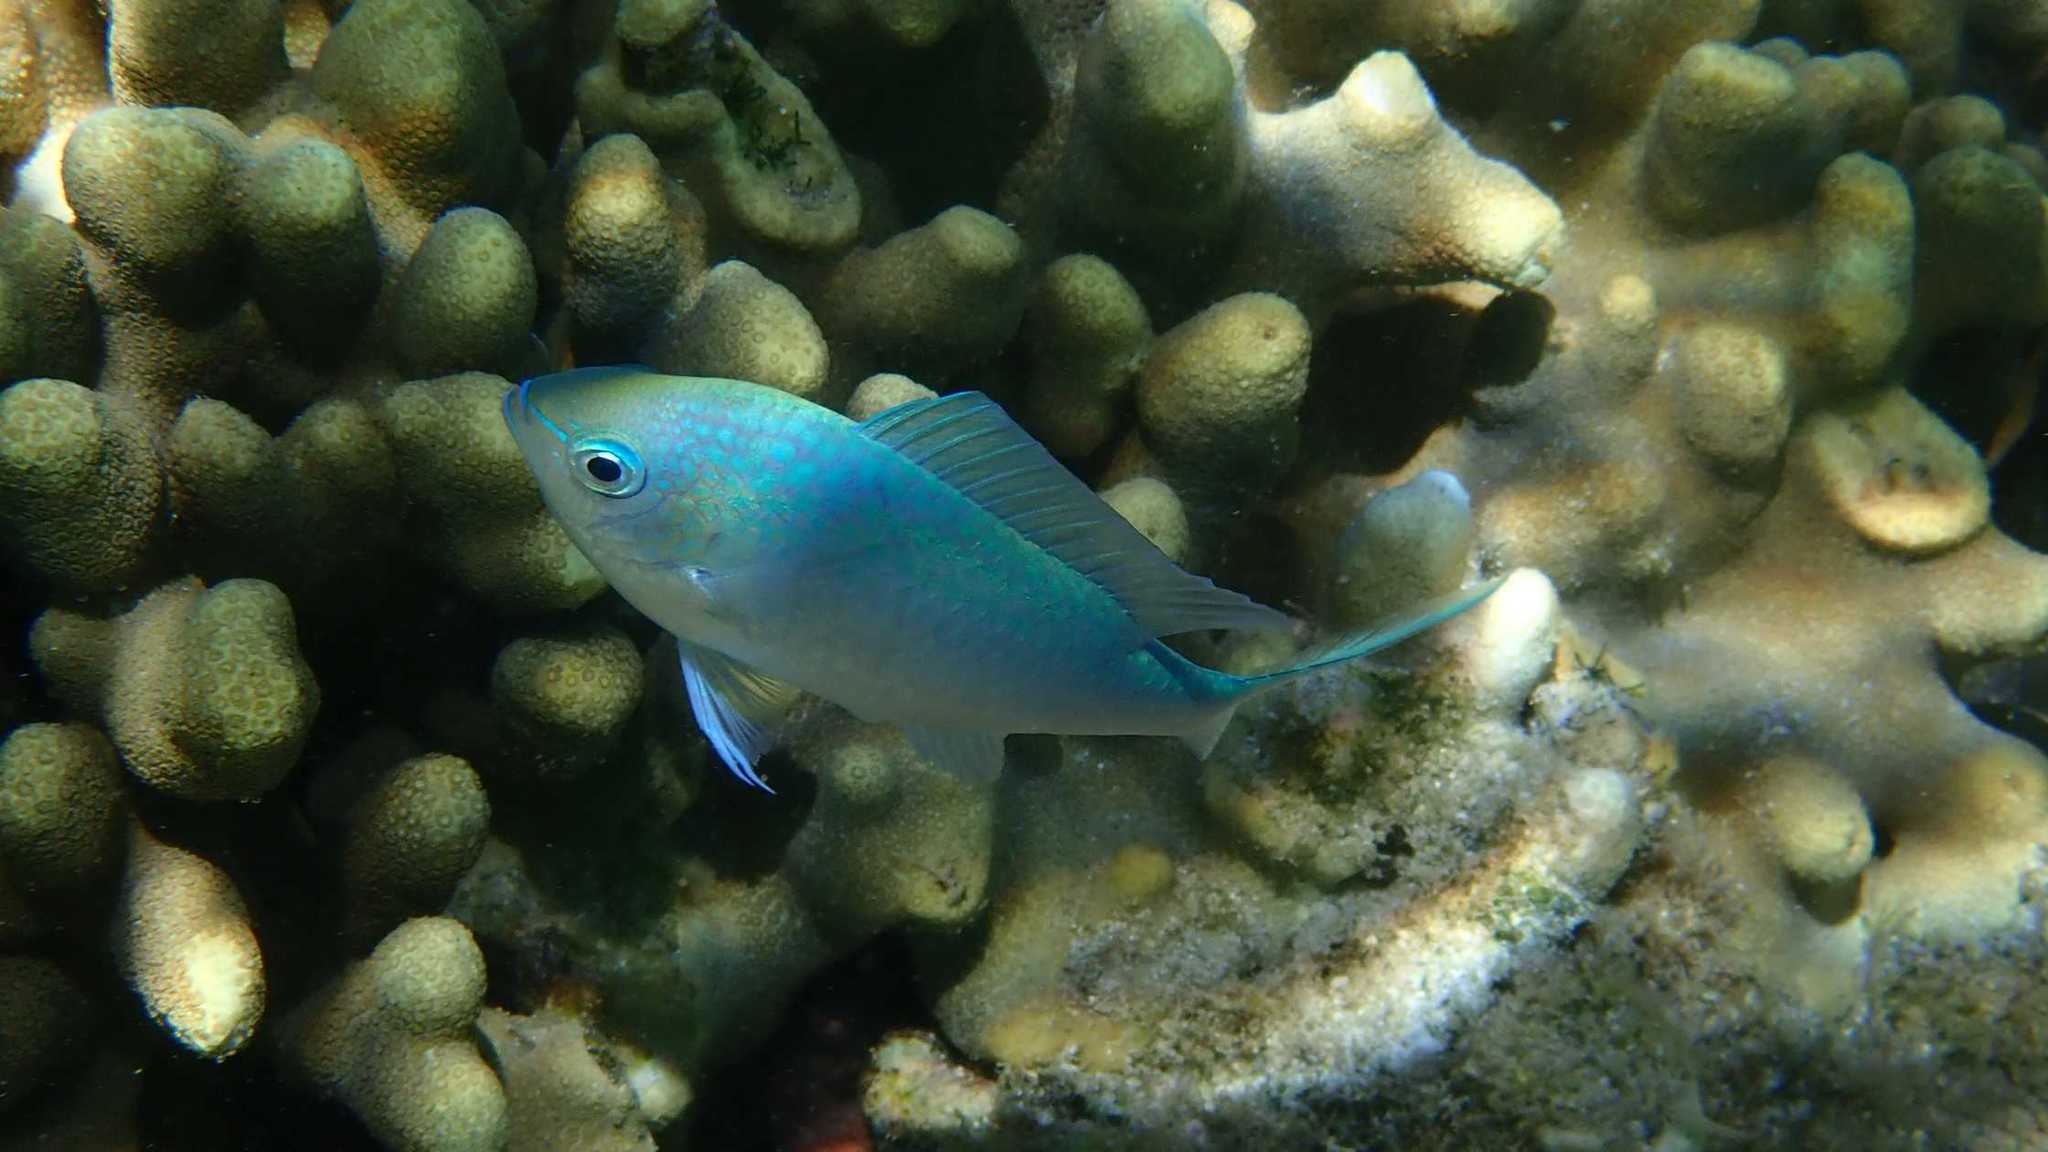
Chromis viridis (Blue-green Chromis)